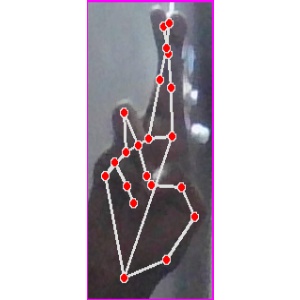
अक्षर: र